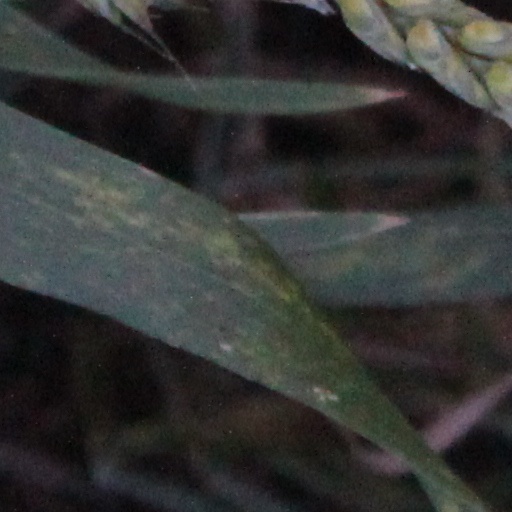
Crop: wheat